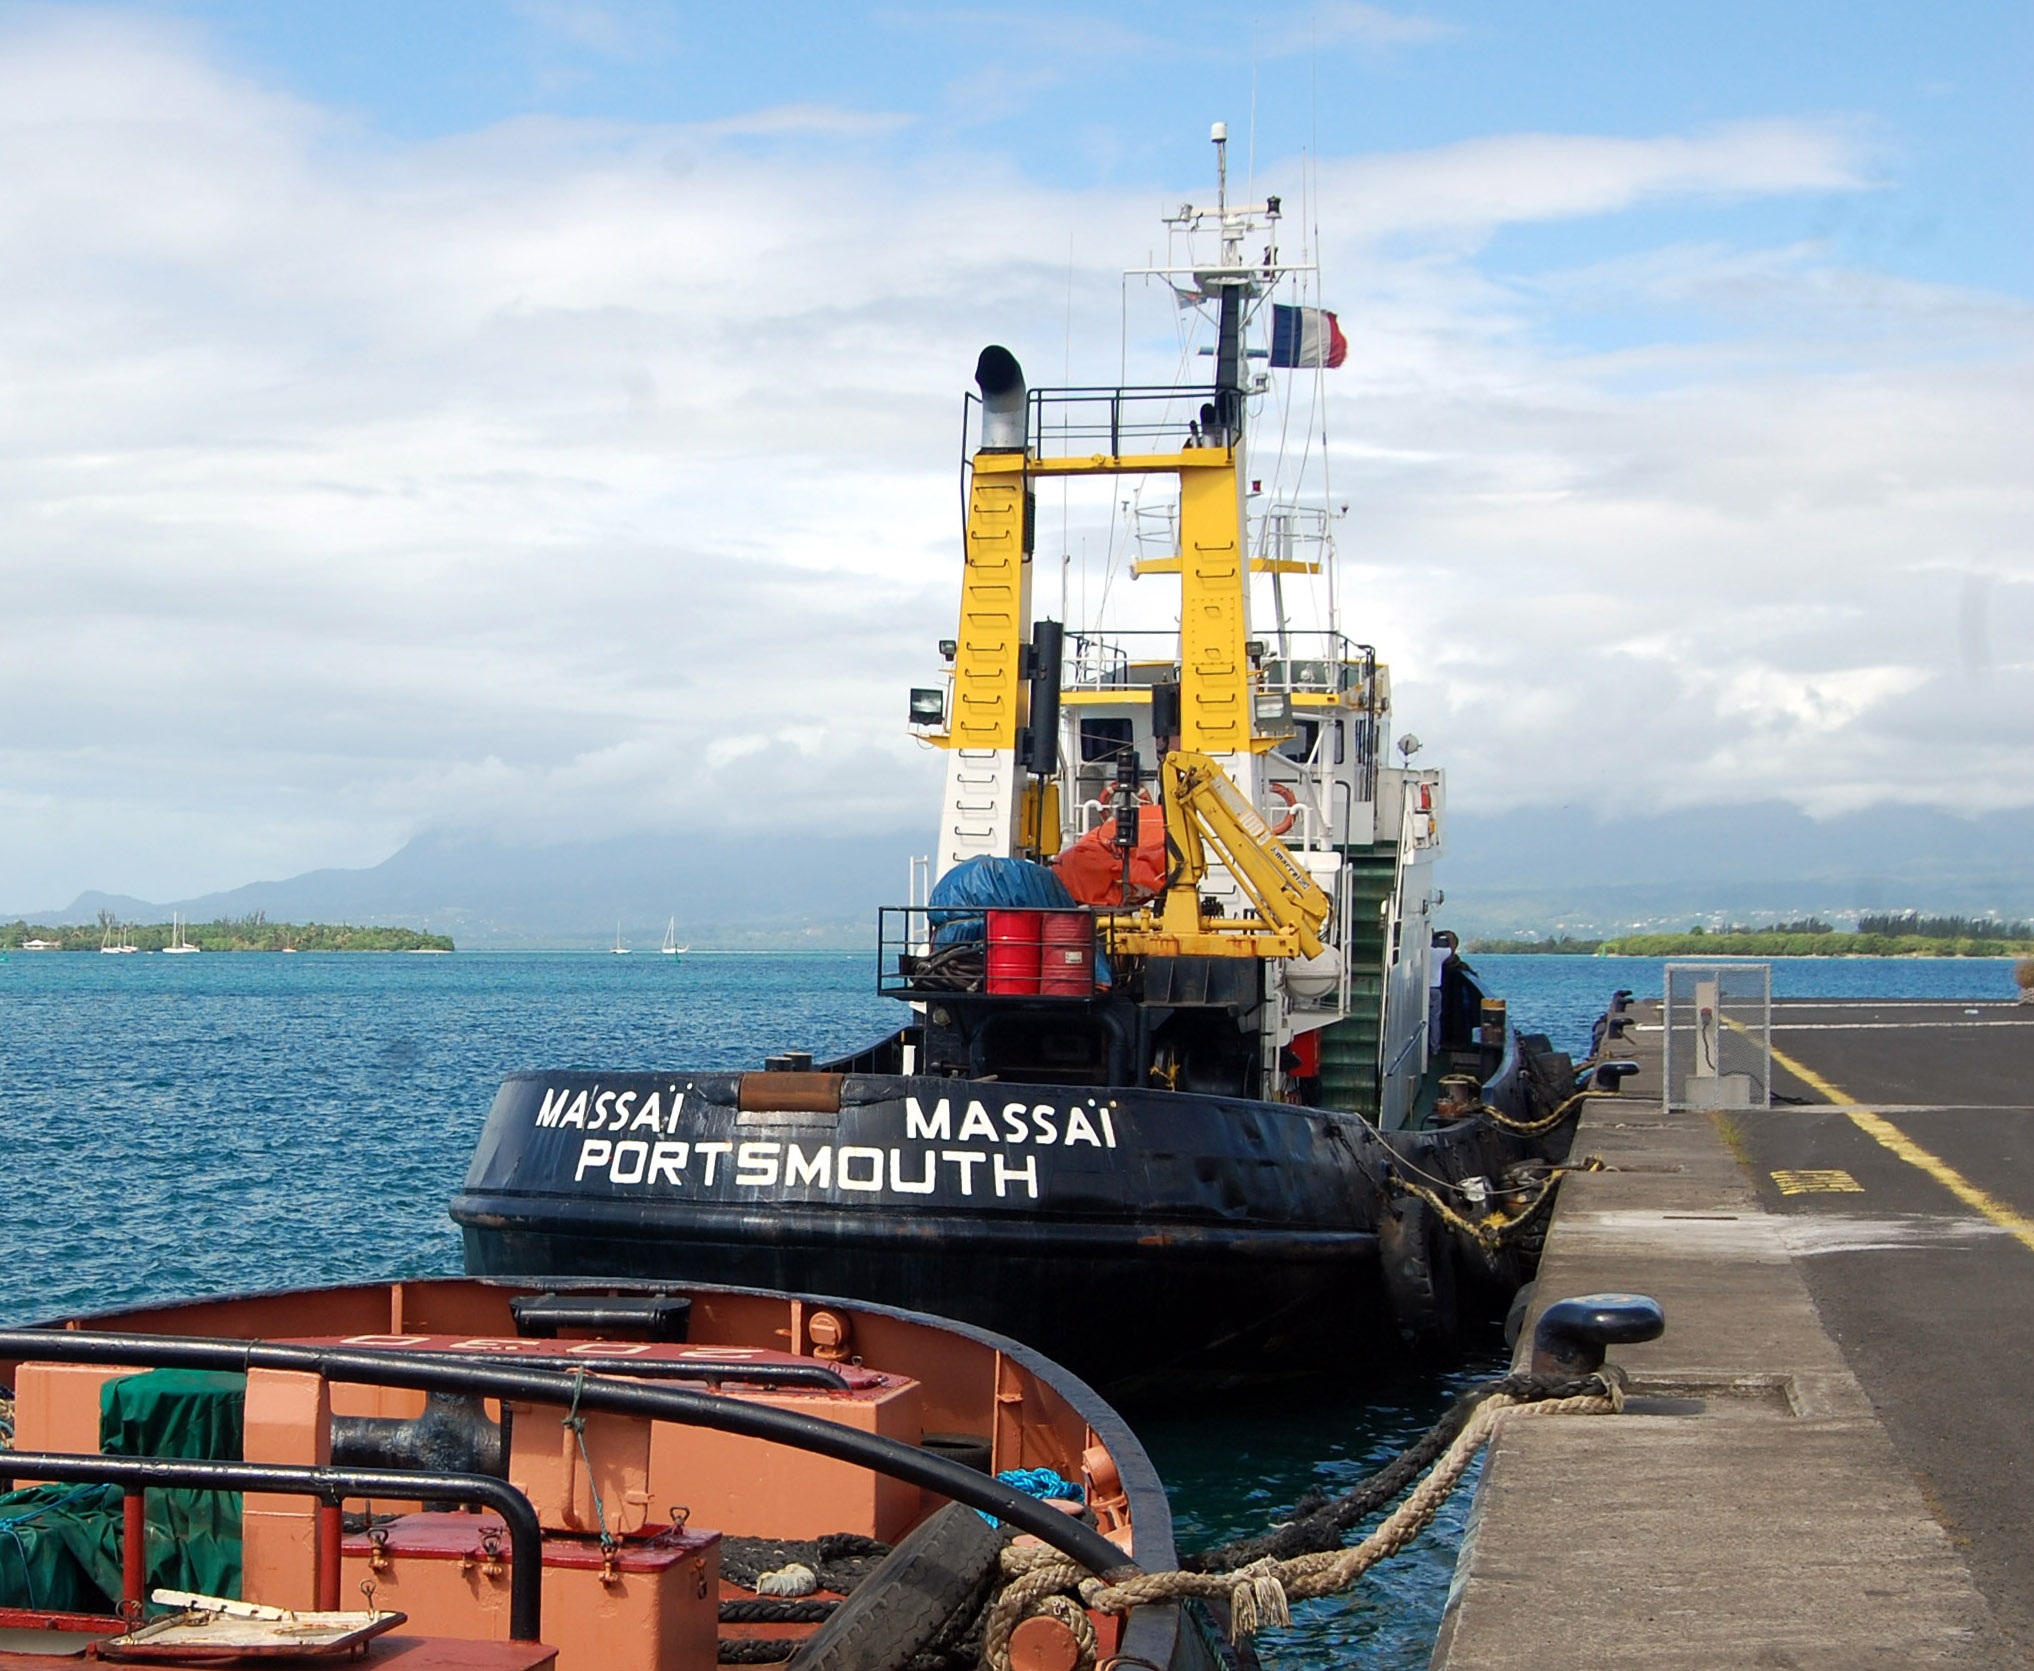
sea, coast, ocean, boat, ship, transport, vehicle, bay, harbor, port, tugboat, watercraft, tug, fishing vessel, freight transport, construction equipment, offshore drilling